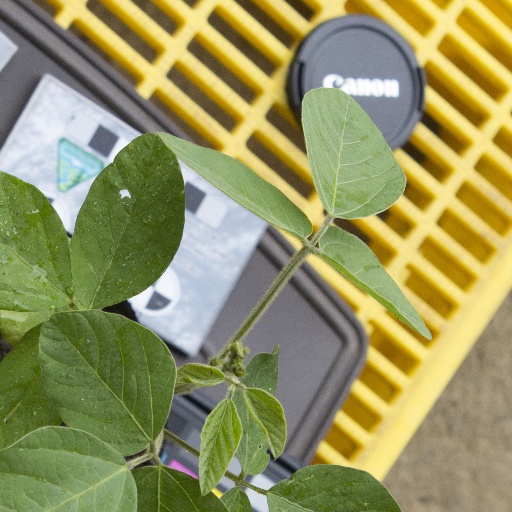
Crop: soybean